Suriname

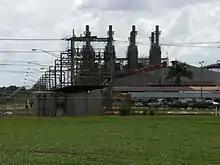
Suralco bauxite factory in Paranam

Due to Suriname's Dutch colonial history, Suriname had a long-standing special relationship with the Netherlands.